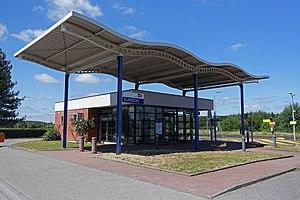
Bâtiment voyageurs de la gare de Surdon.
La gare de Surdon est une gare ferroviaire française des lignes du Mans à Mézidon et de Saint-Cyr à Surdon, située sur le territoire de la commune du Château-d'Almenêches, au lieu-dit Surdon Gare, dans le département de l'Orne, en région Normandie.